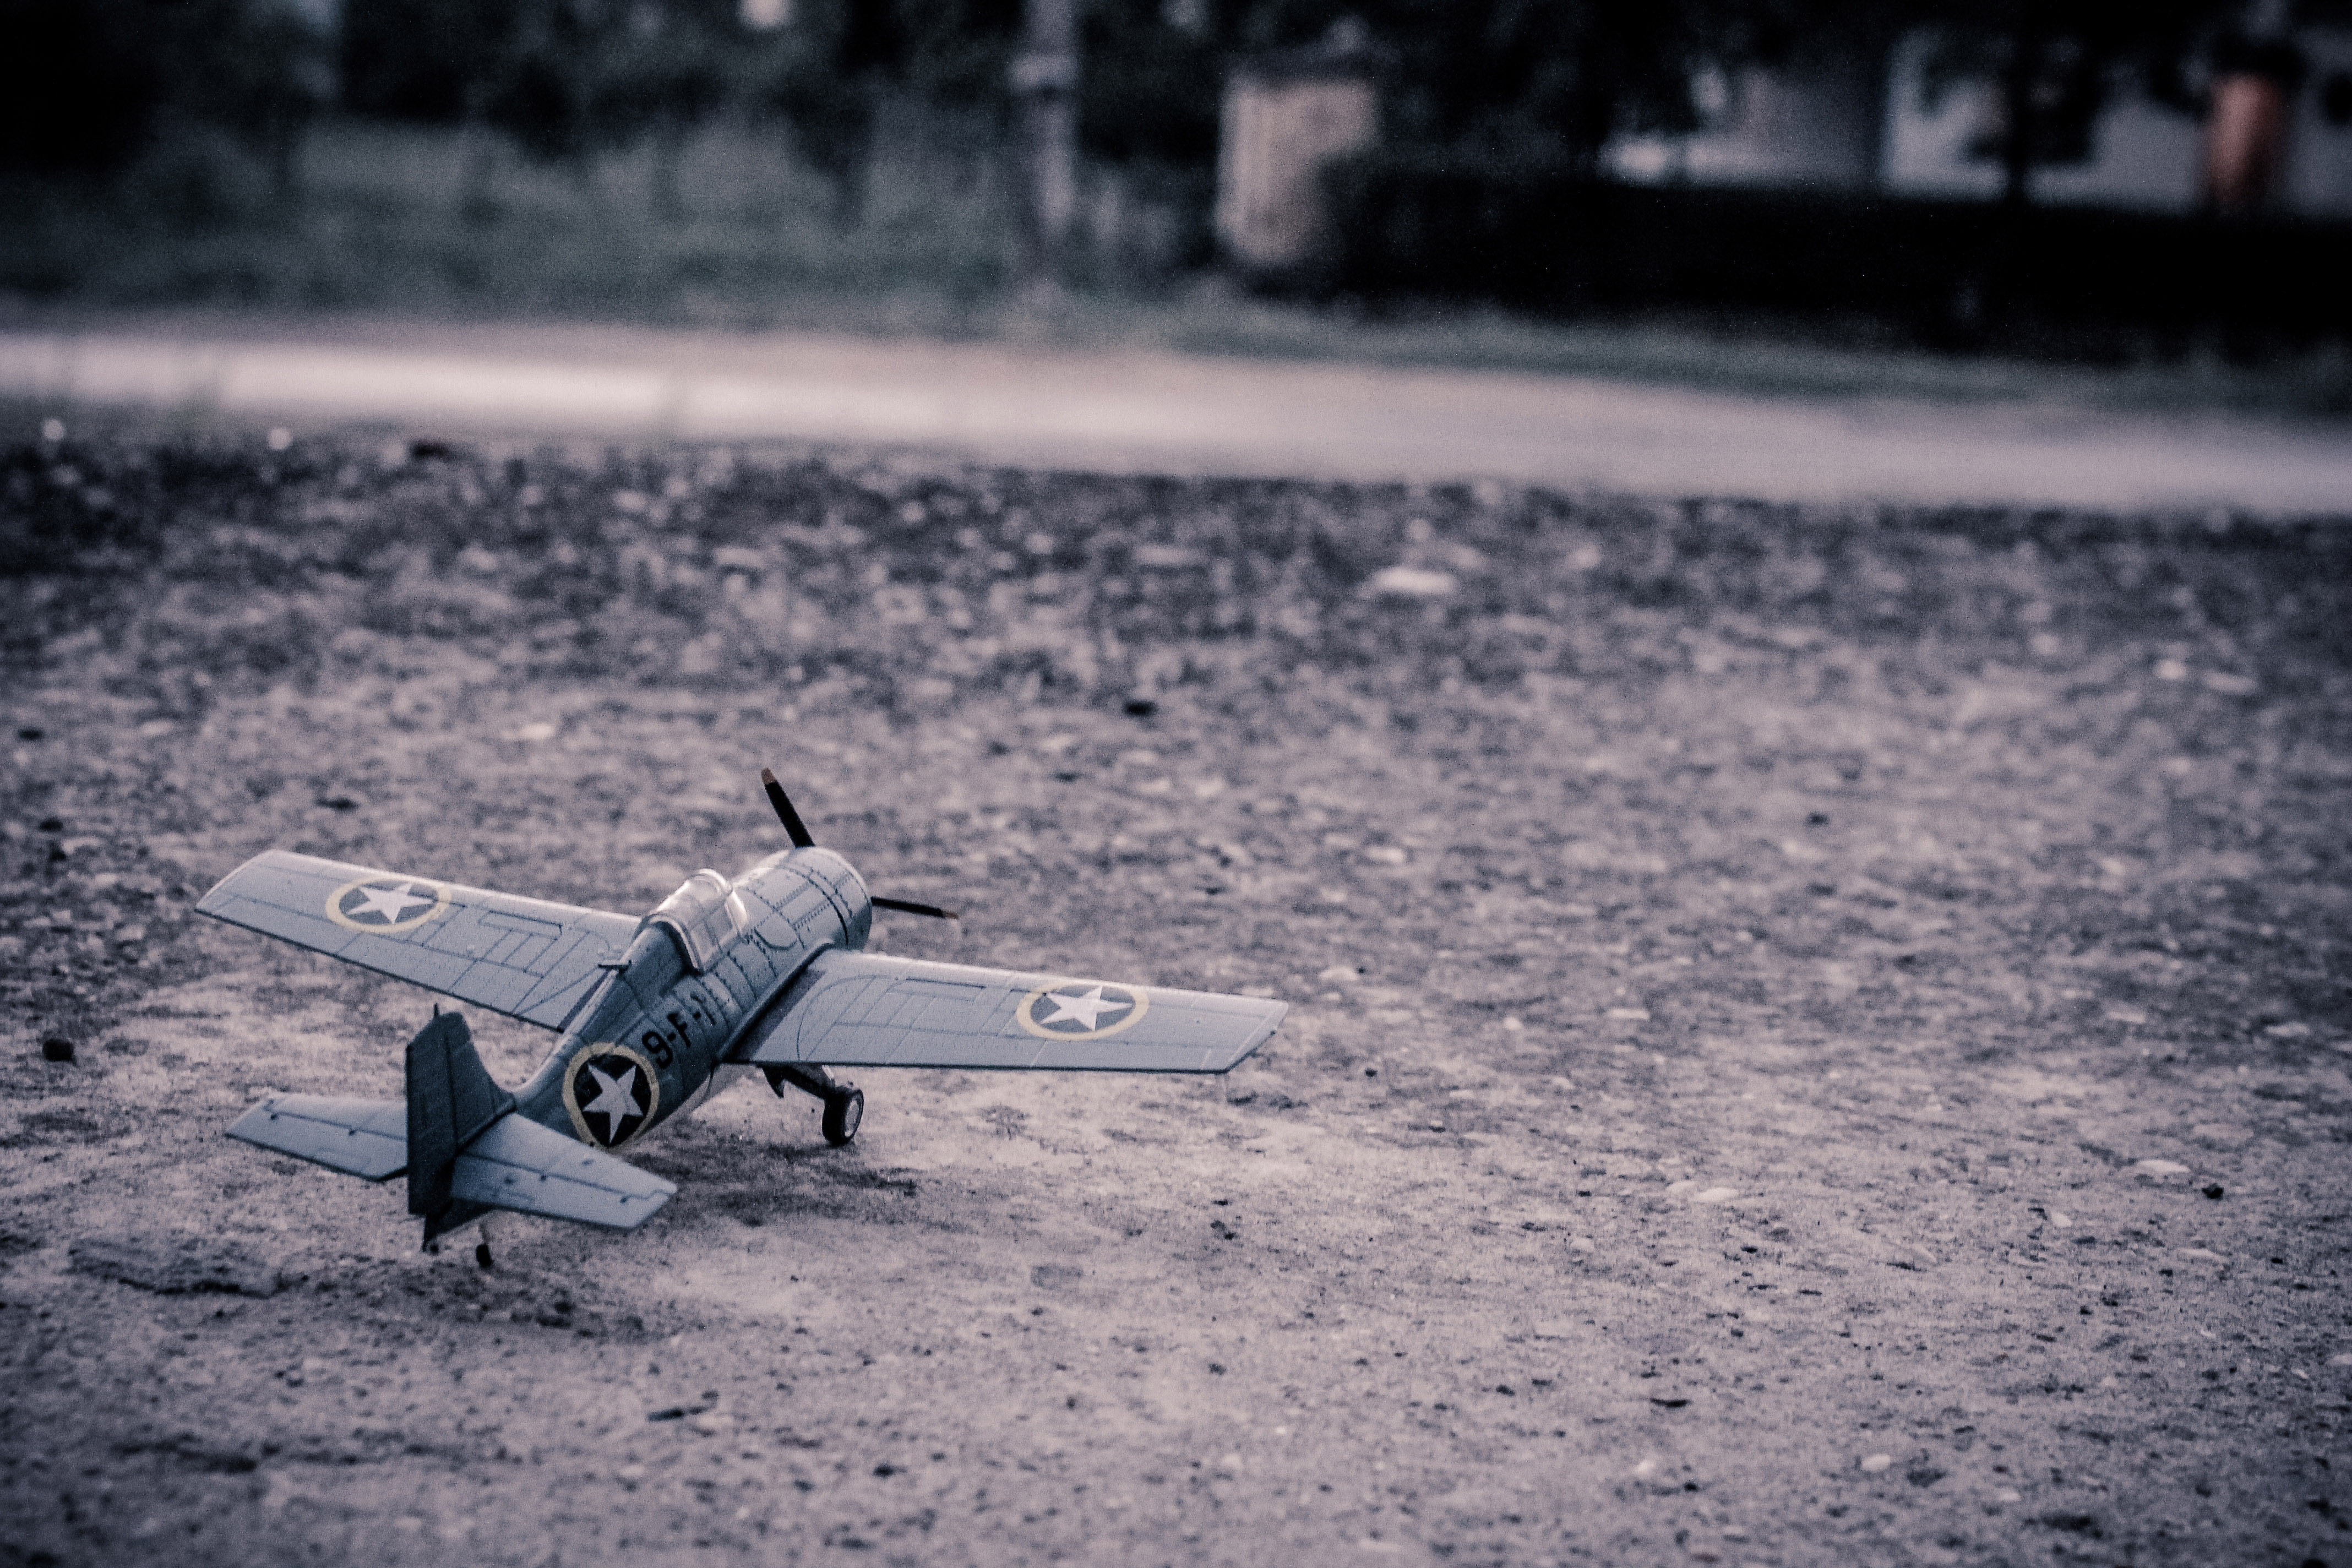
snow, winter, wing, airplane, aircraft, vehicle, fighter aircraft, atmosphere of earth